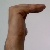
The image shows a hand gesture representing a space in Indian Sign Language.